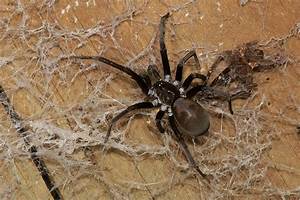
Label: spider